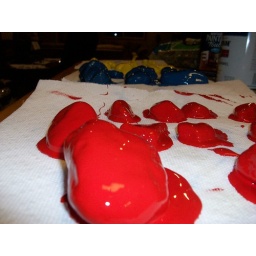
Dipped every rock in red, yellow and blue and left them to dry (and stick to the paper towels) overnight.